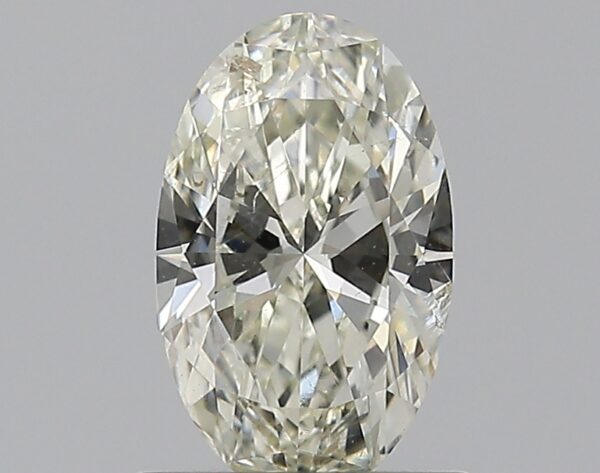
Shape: oval
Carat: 0.7
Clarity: SI2
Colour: L
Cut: EX
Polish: VG
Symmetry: VG
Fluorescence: N
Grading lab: GIA
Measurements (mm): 7.79 x 4.78 x 2.83